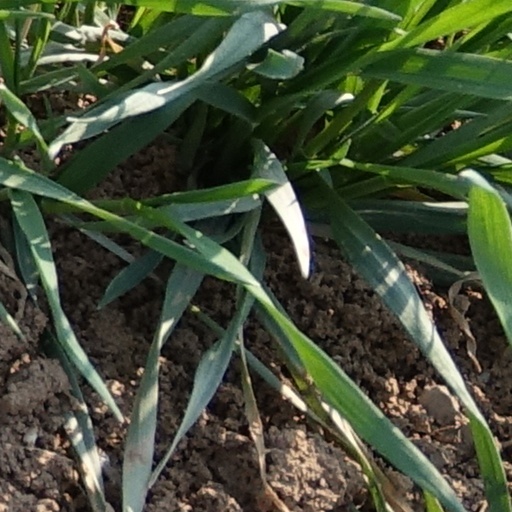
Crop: wheat